Historia Roderici

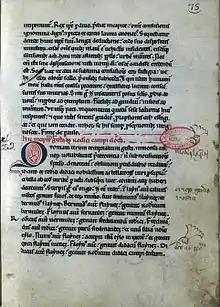
"Historia Roderici", ms. 9/4922, Real Academia de la Historia, f. 75r.º

The Historia Roderici ("History of Rodrigo"), originally Gesta Roderici Campi Docti ("Deeds of Rodrigo el Campeador") and sometimes in Spanish Crónica latina del Cid ("Latin Chronicle of the Cid"), is an anonymous Latin prose history of the Castilian warrior Rodrigo Díaz, better known as El Cid Campeador.